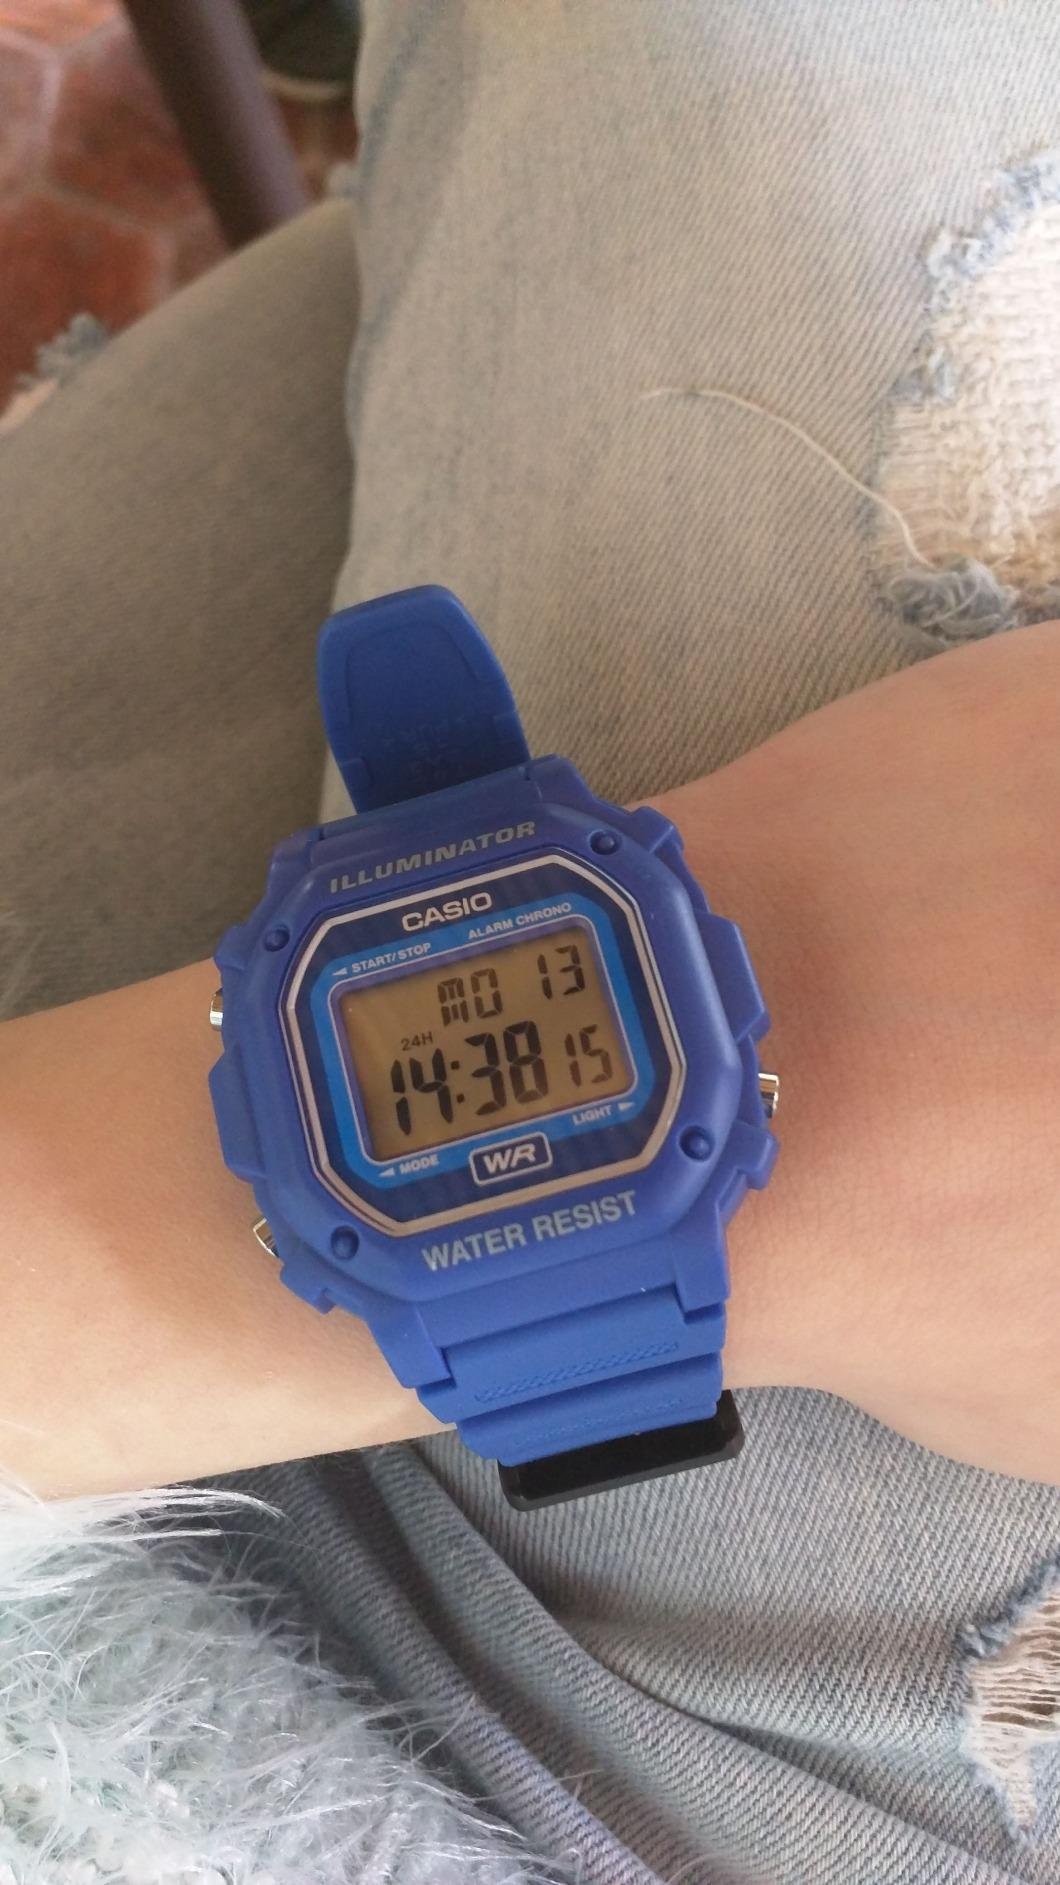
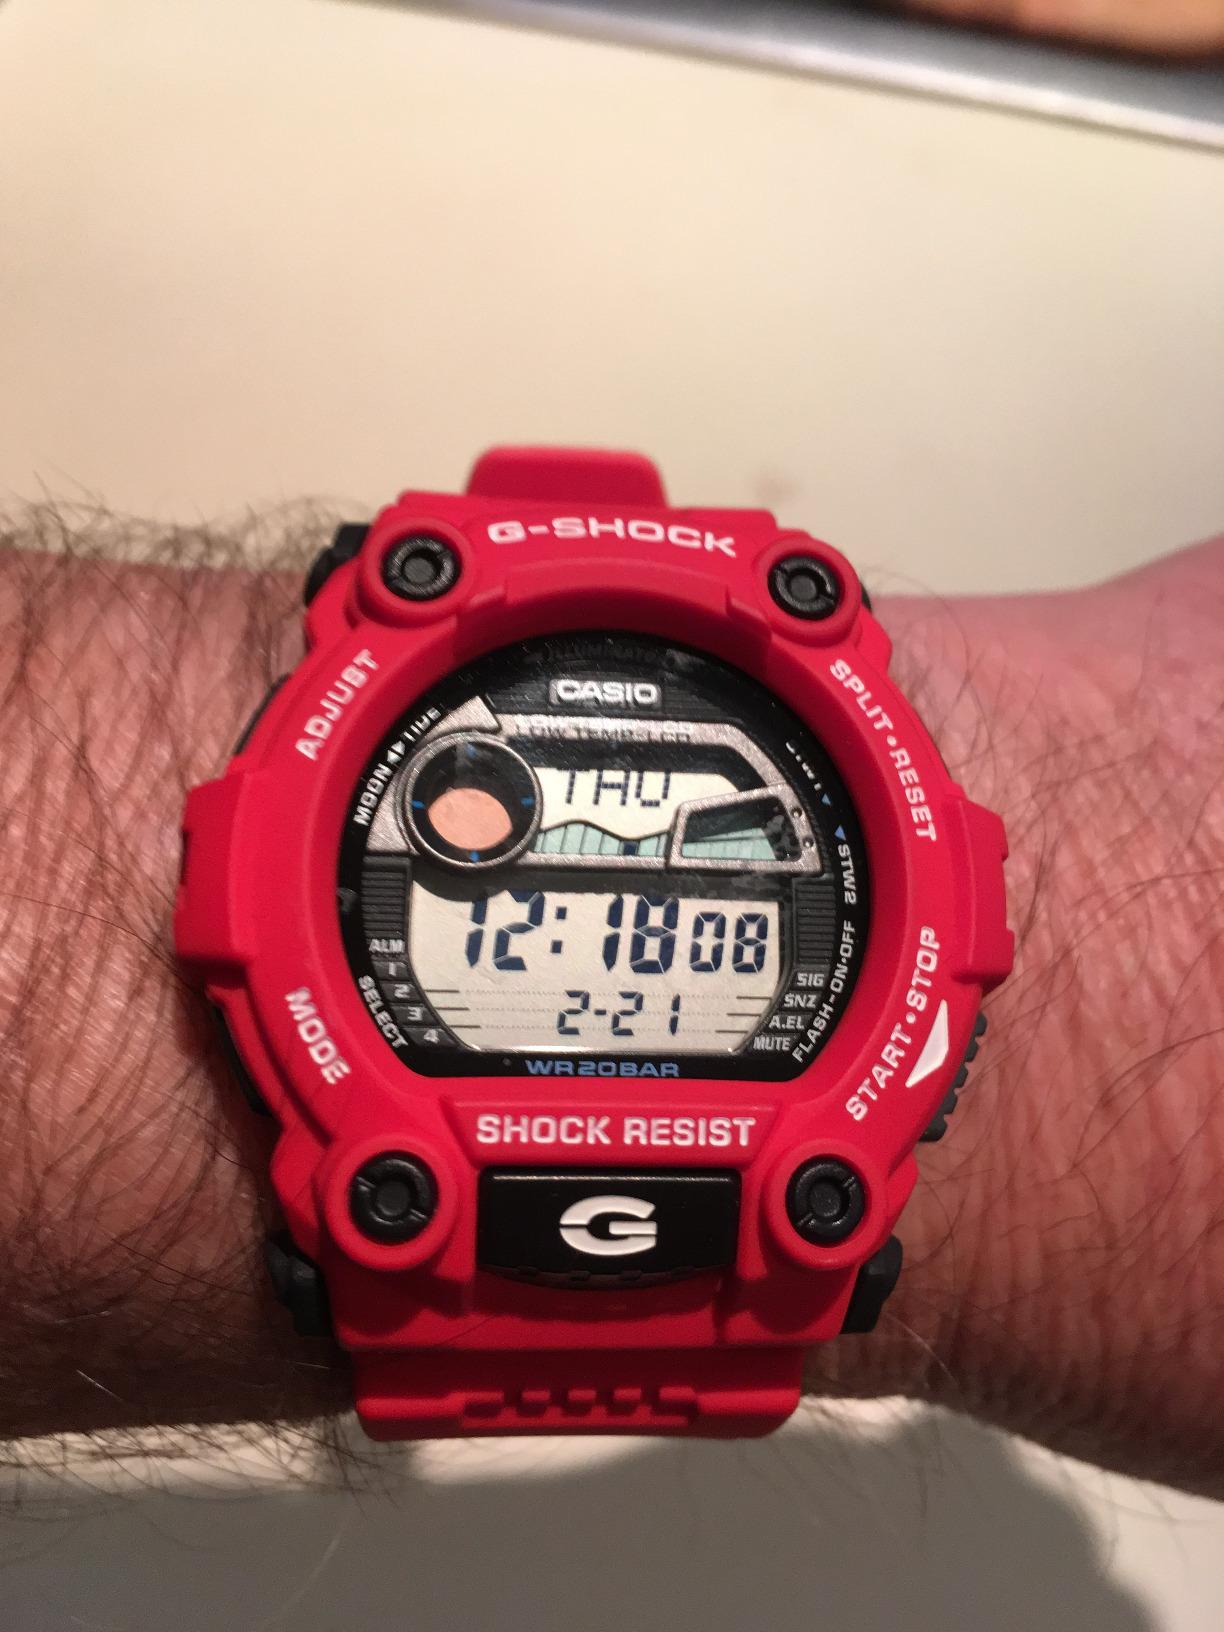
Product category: accessories_watch
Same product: no